Crimean Tatar alphabet

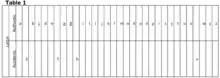
Letters of Dobrujan Tatar alphabet

Modern Latin alphabet for Crimean Tatar was introduced in 1990s. It is based on Turkish alphabet with three special letters — Q, Ñ, Â. Its official use in Crimea was accepted in 1997 by Crimean Parliament. In 2021 it was approved by the government of Ukraine, to be adopted in education by September 2025.